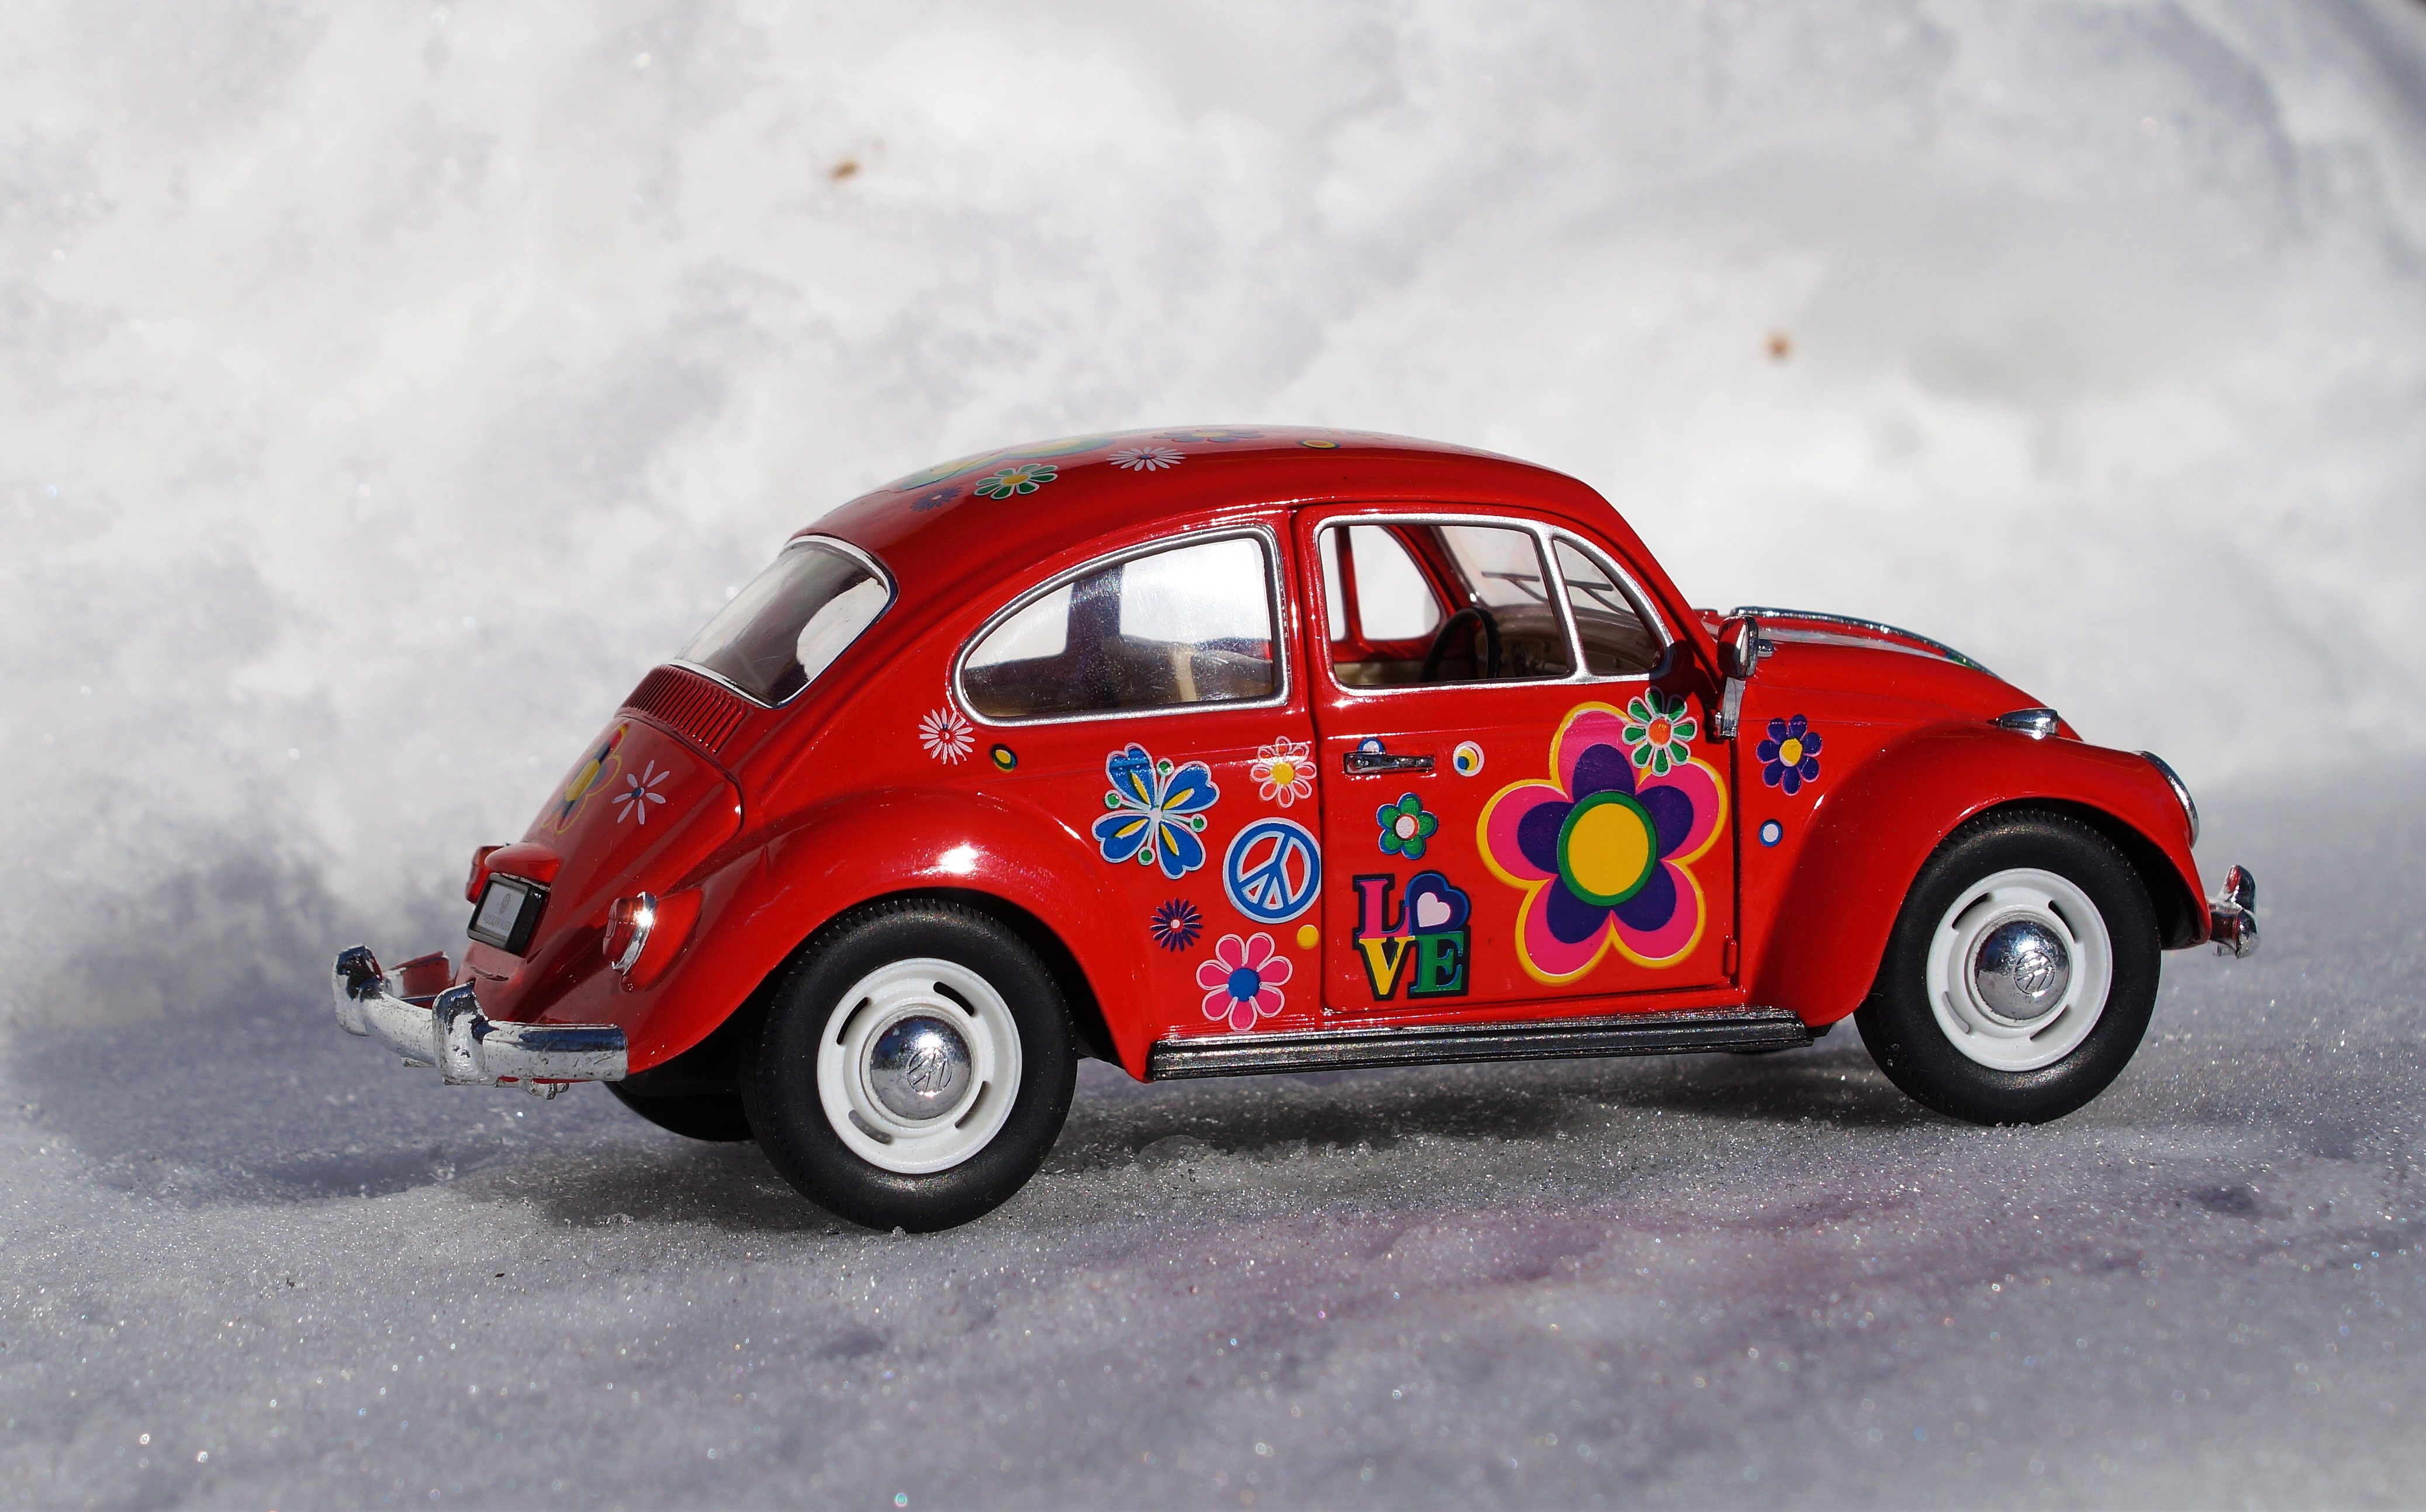
car, wheel, vw, volkswagen, old, model, vehicle, auto, old car, automotive, lovers, oldtimer, nostalgic, classic, beetle, dare, pkw, collect, models, vehicles, veteran, antique car, city car, model car, car age, land vehicle, volkswagen beetle, auto racing, automobile make, automotive design, subcompact car, rallying